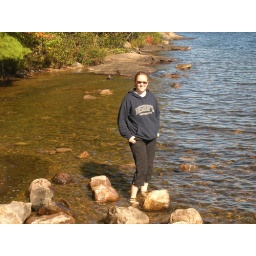
girl in lake